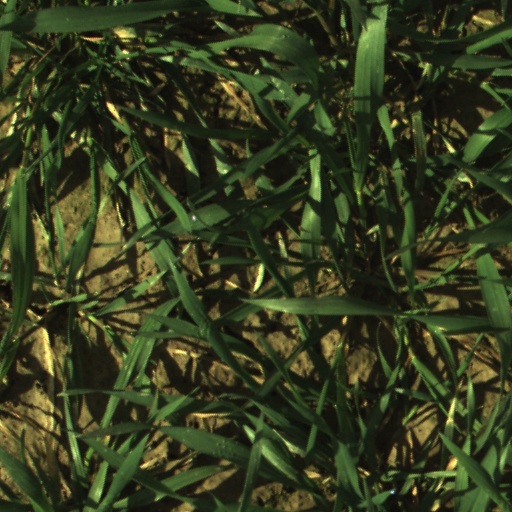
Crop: wheat